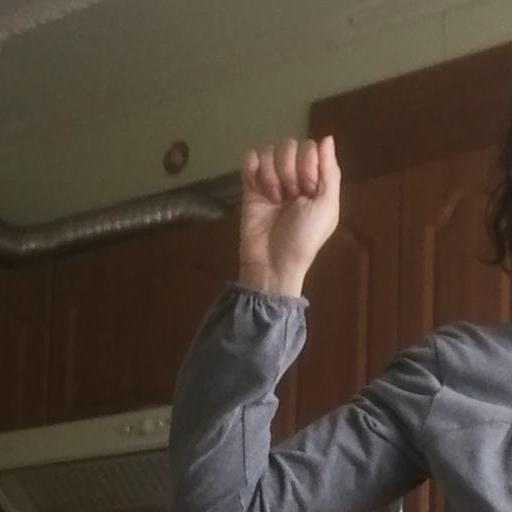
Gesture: fist